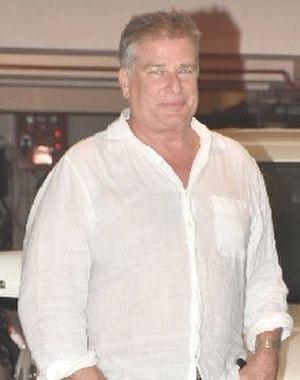
Karan Kapoor est un ancien acteur de cinéma indien et mannequin d'origine indienne. Il est le fils de Shashi Kapoor et de sa femme Jennifer Kendal. Son grand-père paternel était Prithviraj Kapoor et ses oncles paternels sont Raj Kapoor et Shammi Kapoor. Son frère aîné Kunal Kapoor et sa sœur cadette Sanjana Kapoor ont également joué dans certains films, mais comme lui, ils n'ont pas eu beaucoup de succès. Ses grands-parents maternels, Geoffrey Kendal et Laura Kendal, étaient des acteurs qui ont fait des tournées en Inde et en Asie avec leur groupe de théâtre, Shakespearana, interprétant Shakespeare et Shaw. Le film de Merchant Ivory, Shakespeare Wallah, était plus ou moins basé sur la famille, en mettant en scène son père et sa tante, l'actrice Felicity Kendal.